The Pass (2016 film)

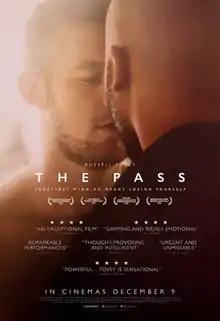
British release poster

The Pass is a 2016 film starring Russell Tovey and Arinze Kene. It was directed by Ben A. Williams, based on a play by John Donnelly. The film is about a relationship between two men who are English football players, and how their lives unfold over the course of a decade. The film was nominated at the 2017 BAFTA Awards, in the category of Outstanding Debut by a British Writer, Director or Producer for John Donnelly and Ben Williams.